Chengalpattu Medical College

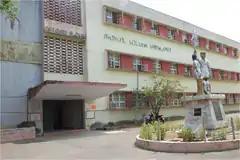
The Anatomy Block of Chengalpattu Government Medical College (estd. 1965)

Chengalpattu Government Medical College Hospital is the District Headquarters Hospital of Chengalpattu District, Tamil Nadu. It is the only governmental tertiary health care centre in this district and serves as the referral unit for several secondary care centres and Primary Health Centres (PHC's) in the area. The college along with the associated hospital is spread over 265 acres of land, making it the largest medical college campus in Tamil Nadu.